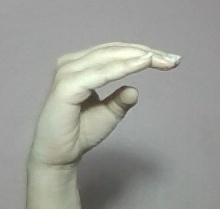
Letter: jeem